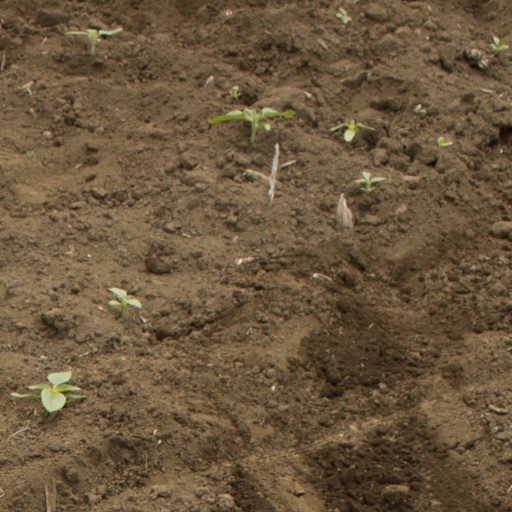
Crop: Jerusalem artichoke